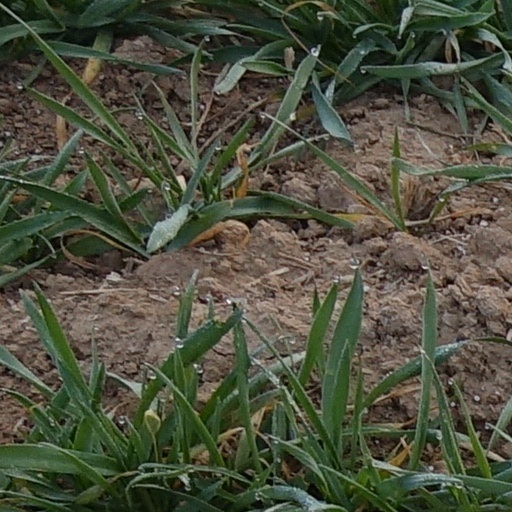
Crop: wheat